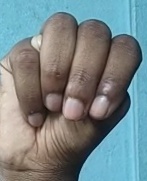
ASL sign: M